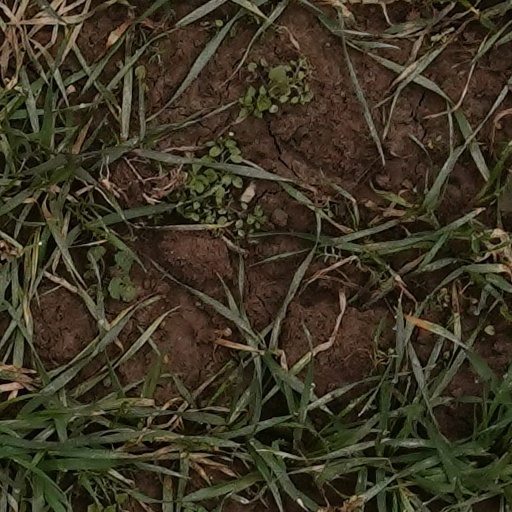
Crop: wheat